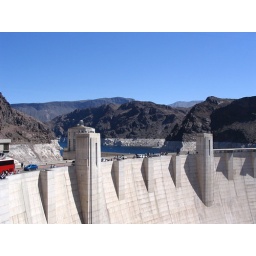
The highway that runs across the dam (they're in the process of building a bypass bridge).